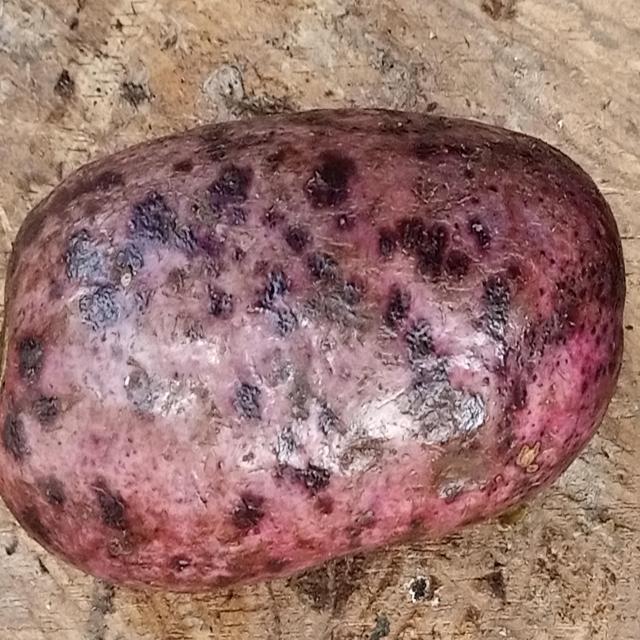
Plum grade: unripe